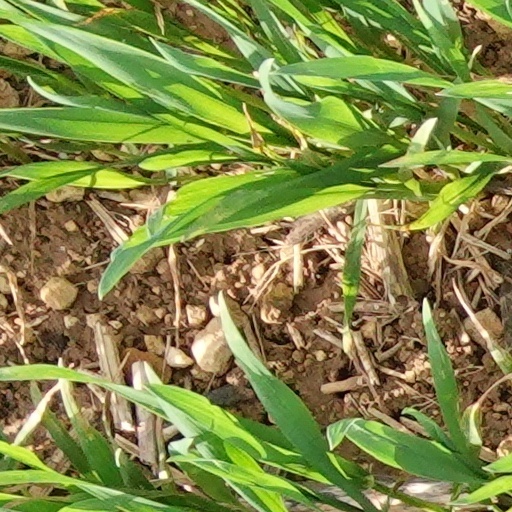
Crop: wheat